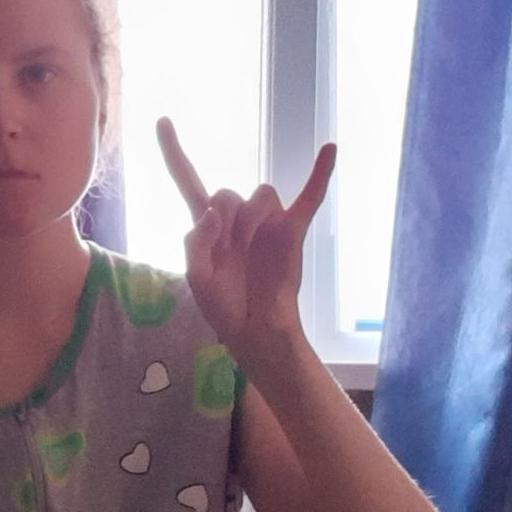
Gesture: rock